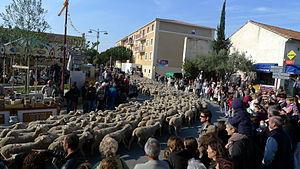
Fête de la transhumance à Jonquières
La transhumance est la migration périodique du bétail entre les pâturages d'hiver et les pâturages d'été. Elle a pour objectif l'engraissement du troupeau mais aussi sa reproduction. Elle se pratique sur tous les continents. Cette « forme de nomadisme assagi », qui remonte au moins à 4 000 ans, connaît un déclin progressif en Occident au XXᵉ siècle.